Lucien, Lord of Monaco

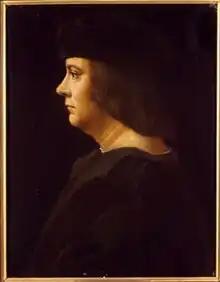

Lucien (1487 – 22 August 1523) became Lord of Monaco on 11 October 1505, having murdered his predecessor and brother, Jean II, and held that sovereignty until his death.